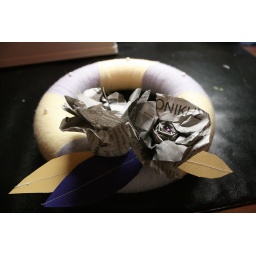
this is for my boyfrien's house. i made it with yard, paper and the flowers are made by newspaper :)